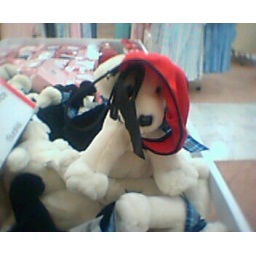
a cute stuffed doggy we found in the lingerie section of a department store, so we posed him and took a pic